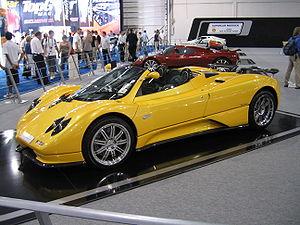
Modène est une ville italienne, chef-lieu de la province du même nom située en Émilie-Romagne. Avec ses 180 000 habitants, Modène est la 21ᵉ ville d’Italie pour ce qui est de la population.